Mumbles (district)

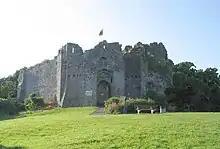
Oystermouth Castle, a venue for open air Shakespearean performances

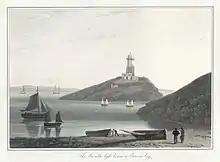
The Mumbles light house 1815

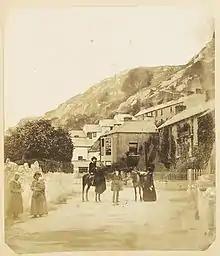
Mumbles, 1850s

Archaeological evidence indicates that an ancient submerged forest was located on what is now the foreshore of Mumbles Bay The bones of bears, wolves, hyenas, deer, rhinoceros and mammoth have been discovered there. A bone cave at the western tip of Caswell Bay was excavated in 1832 but has since been destroyed by the sea. Another cave, at the Inner Sound, Mumbles Head, was blown up by quarrymen in 1838 but not before elephant bones had been found. Also found around the bays of Mumbles and Gower are the bones of sixteen Ice Age mammals, including a mammoth tooth measuring ten centimetres across, which is on display in Swansea Museum.